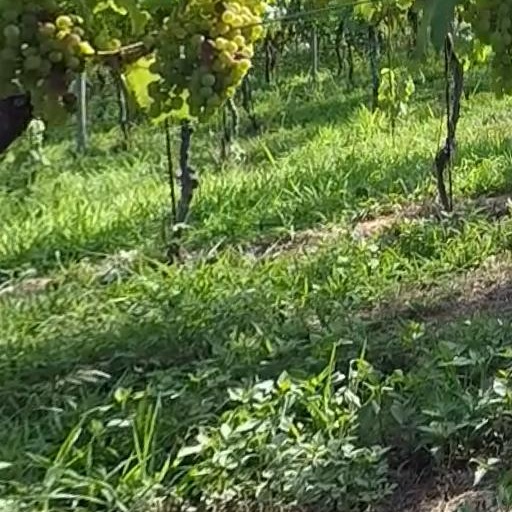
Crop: grape